Tenby town walls

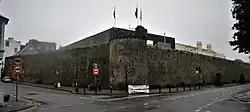
The north wall "(left)" and west wall "(right)" in 2017

The Tenby town walls are Grade I-listed medieval defensive walls around the town of Tenby in Pembrokeshire. They are assessed as one of the most important surviving medieval city walls in Britain. The walls were built in the 13th century by the Earls of Pembroke and improved in the 1450s. They were last known to have been repaired in 1588 and have declined thereafter. Most of the town's gates were demolished beginning in the 18th century and only one survives.